Matley Bog

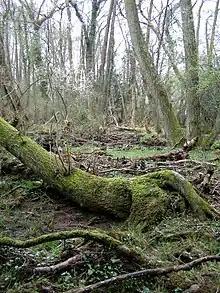
Alder carr at Matley Bog

Matley Bog is an ancient woodland bog in the New Forest, Hampshire, England.